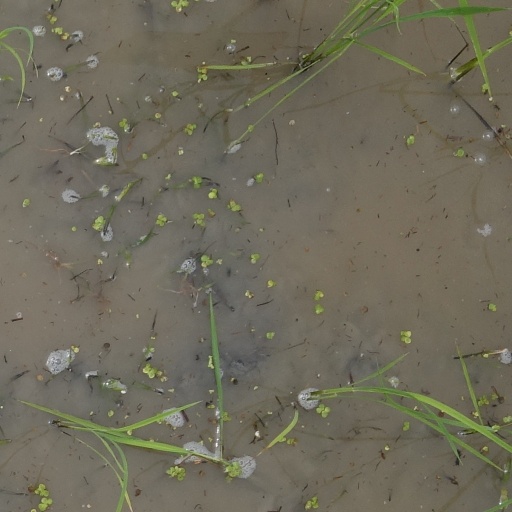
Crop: rice